Mayday Parade

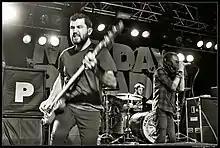
Mayday Parade live in 2014

On January 10, 2013, the band re-signed with Fearless Records and headed back into the studio to record their fourth studio album. The group supported All Time Low and Pierce the Veil on the Spring Fever Tour from April to May 2013. On June 26, Bundrick confirmed that the band had finished recording the album.